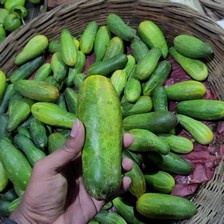
Label: cucumber